Red-shanked douc

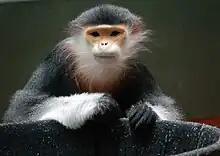
A red-shanked douc at the Philadelphia Zoo

The coloration gradually becomes less vibrant and having smaller red patches with more southern latitudes. In Nam Ghong Provincial Protected Area in Laos, red-shanked doucs only have small red patches around their ankles.